Lisan ud-Dawat

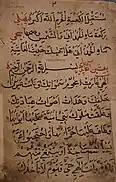
Another page from the same work

These learned men taught in turn the fundamentals of Taiyebi faith wrapped in the multi-lingual robe. When the 25th Da'i al-Mutlaq Saiyedna Jalaal Fakhruddin (d. 975 AH/1567 AD) was in Ahmedabad and his predecessor was on the throne of Da'wat in Yemen, the last batch of Maulaai from Ahmedabad and other towns were given guidance and training to shoulder the responsibilities of Taiyebi Bohra community. Now the seat and centre of Da'wat e Haadiyah was going to be shifted from Yemen to Ahmedabad. 25th, 26th and 27th Da'is were among the last missionaries to get an opportunity to study in Yemen. They then ordered scholars to teach clever followers Arabic, Persian and Urdu. At that time there were at least 140 places in and around Gujarat where all branches of learning were taught in madrasahs to Bohra students. To make religious learning more simple and understandable, scholars made serious efforts in using Gujarati as a medium of communication with masses and thus giving it a new form as Arabicized Gujarati. As the case with many languages, it was initially verbal then got documented and written in many works of missionaries. It was not the work of a day or two, but it took one and a half century to reach its peak. This coincided with the Mughal control over Gujarat in the 17th century AD.